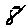
Label: 8